Mother (2009 film)

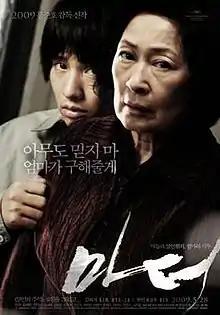
Theatrical release poster

Mother is a 2009 South Korean neo-noir thriller film directed by Bong Joon Ho, starring Kim Hye-ja and Won Bin. The plot follows a mother who, after her intellectually disabled son is accused of the murder of a young girl, attempts to find the true killer to get her son freed.